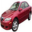
Label: automobile